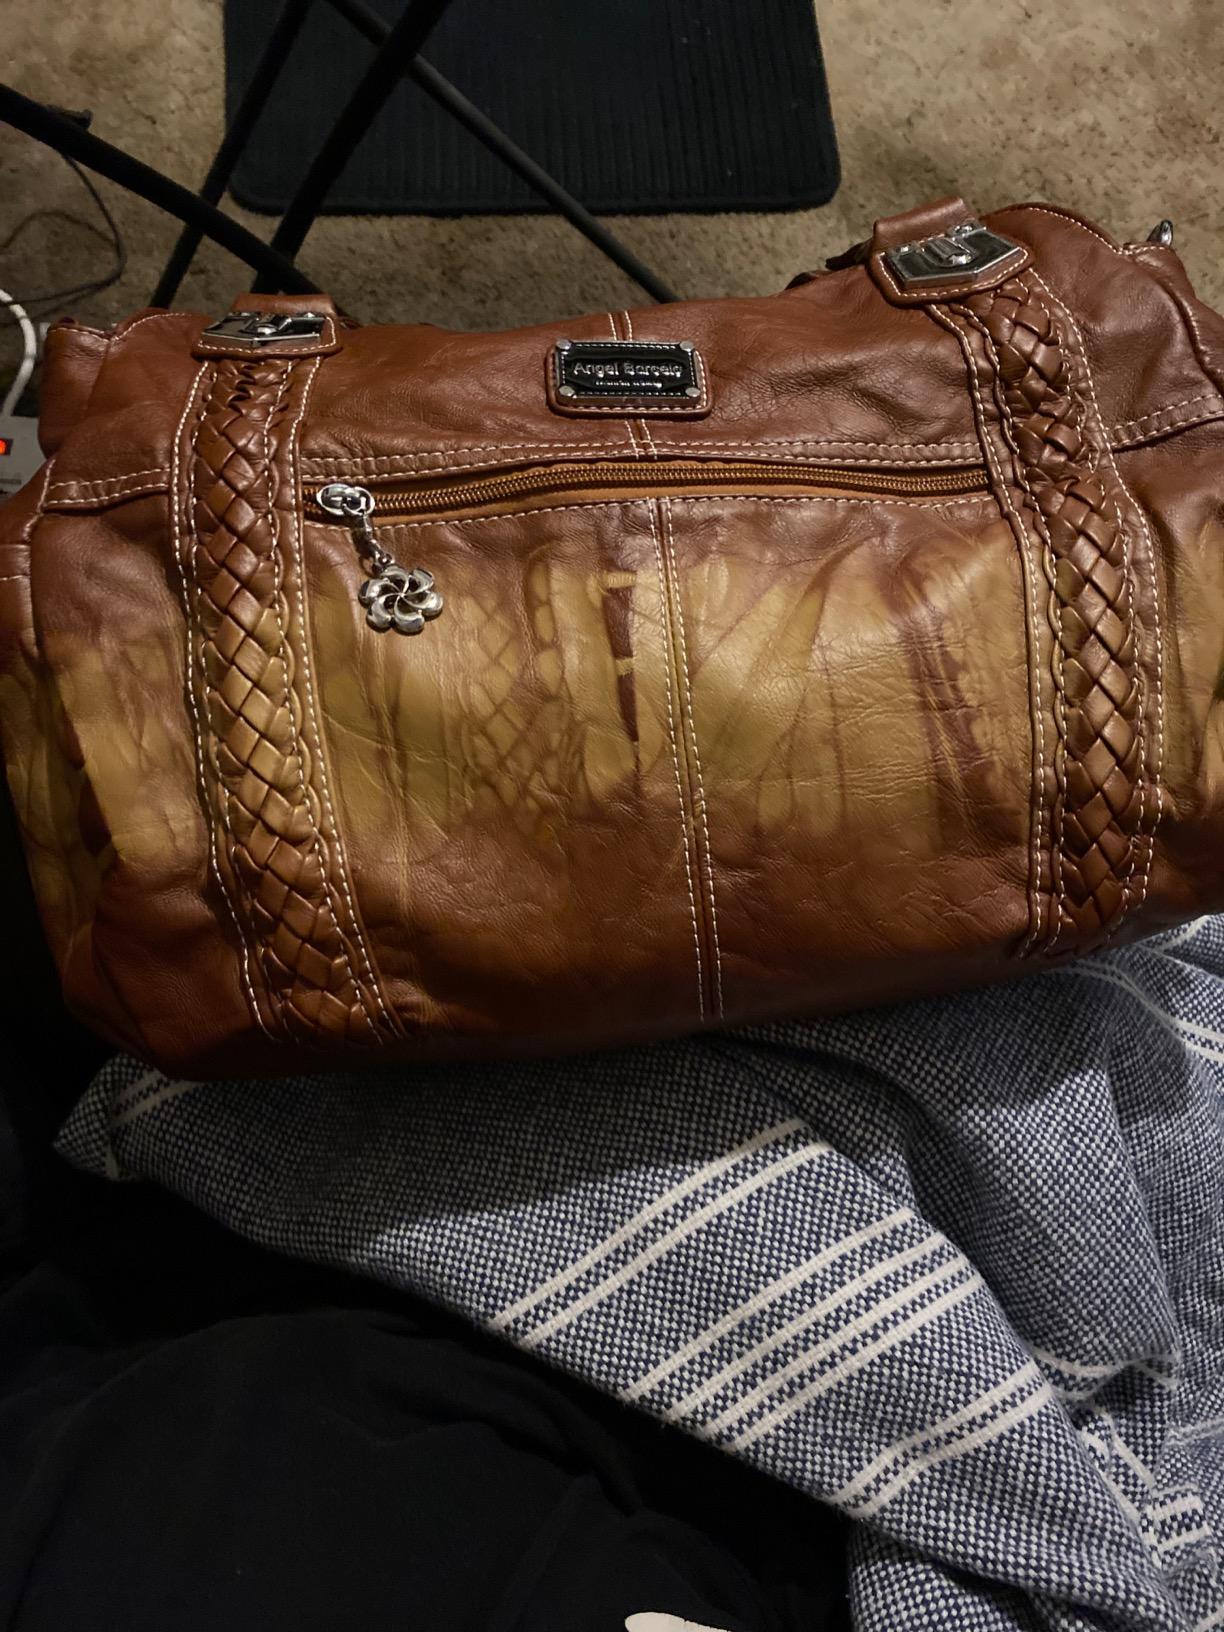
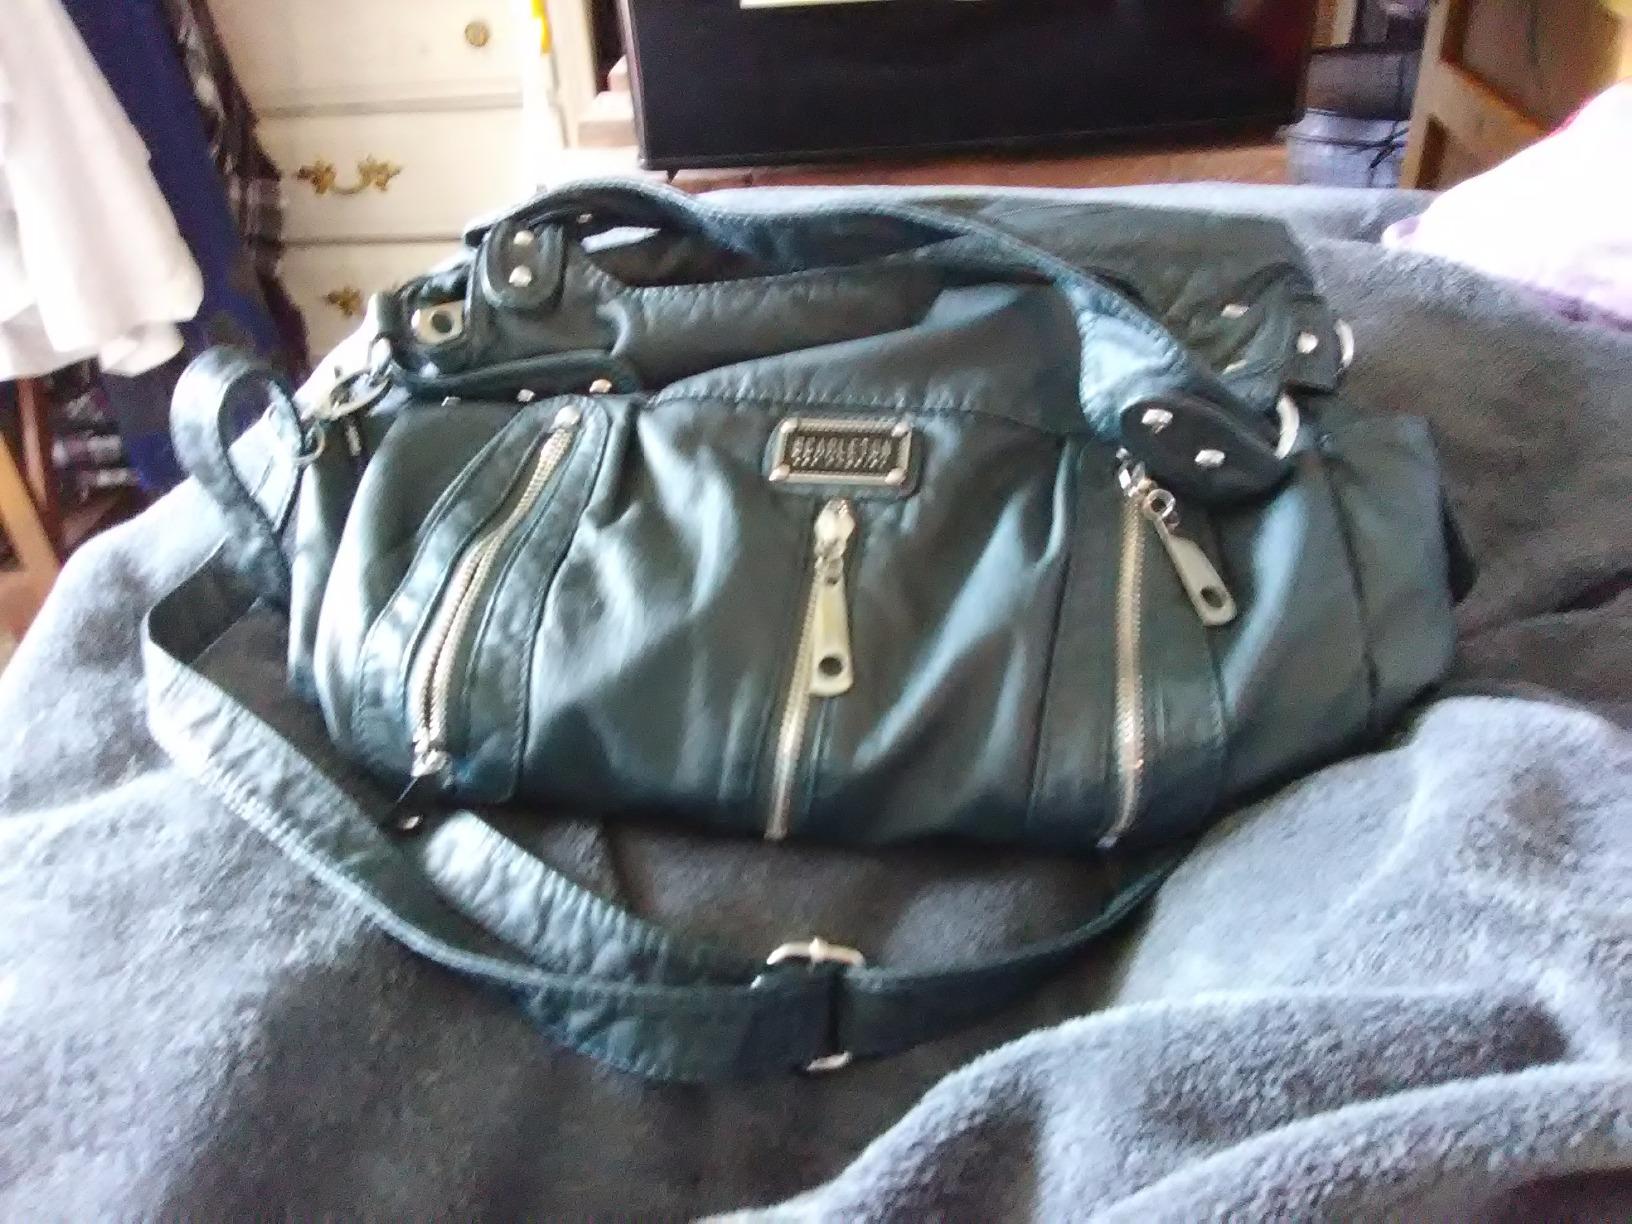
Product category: accessories_handbag
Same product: no